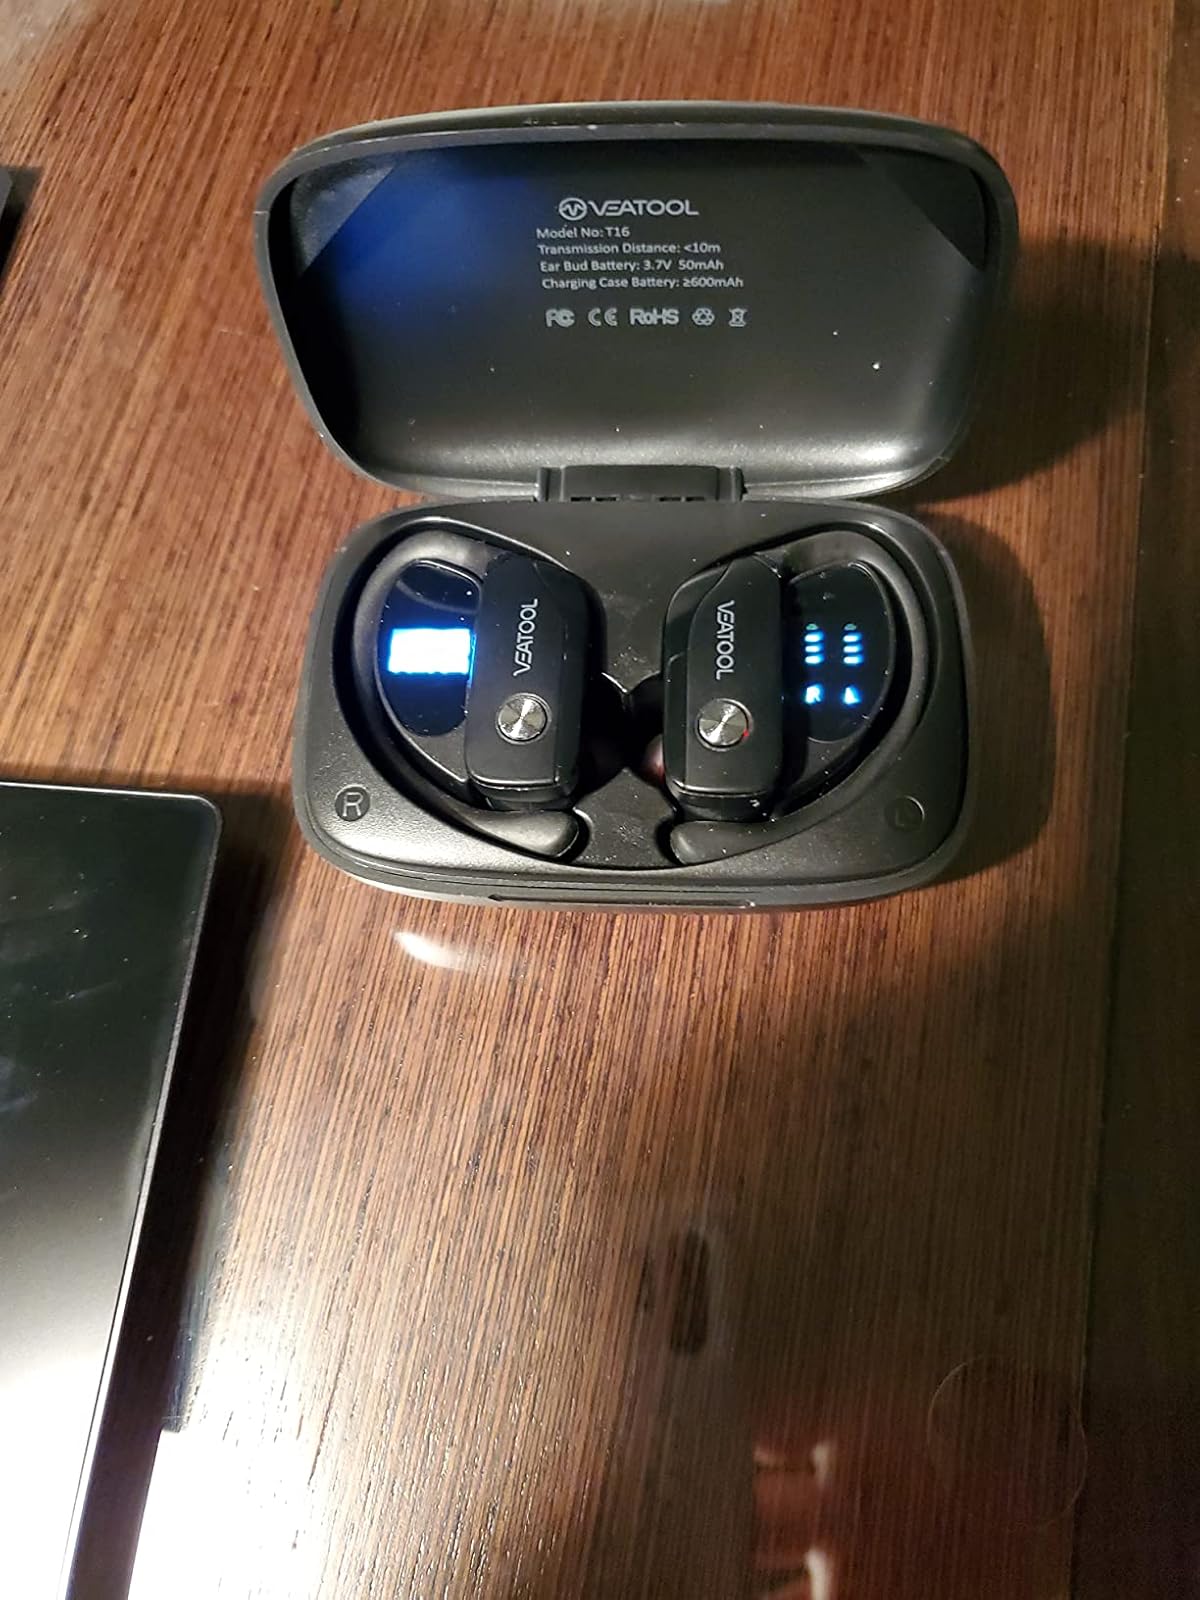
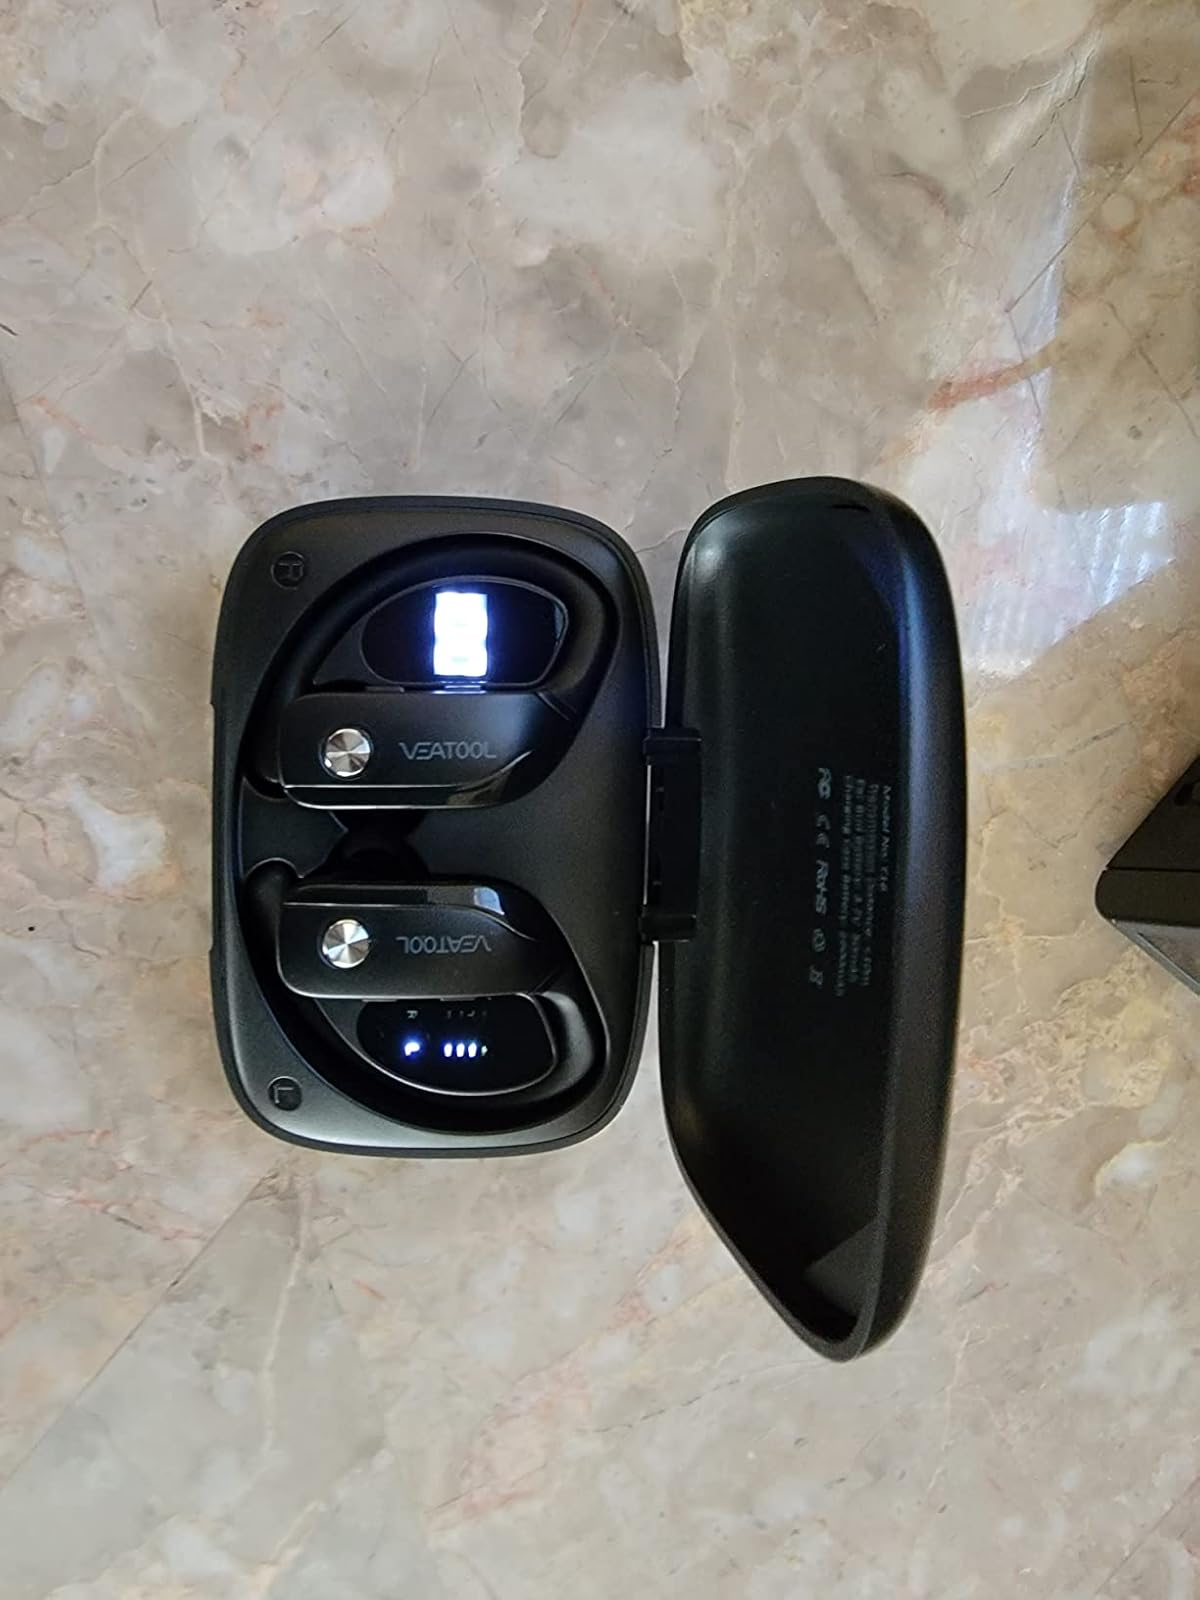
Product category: earbuds
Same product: yes